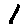
Label: 1